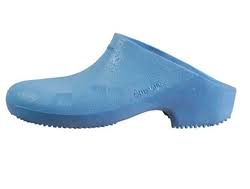
Label: Clog